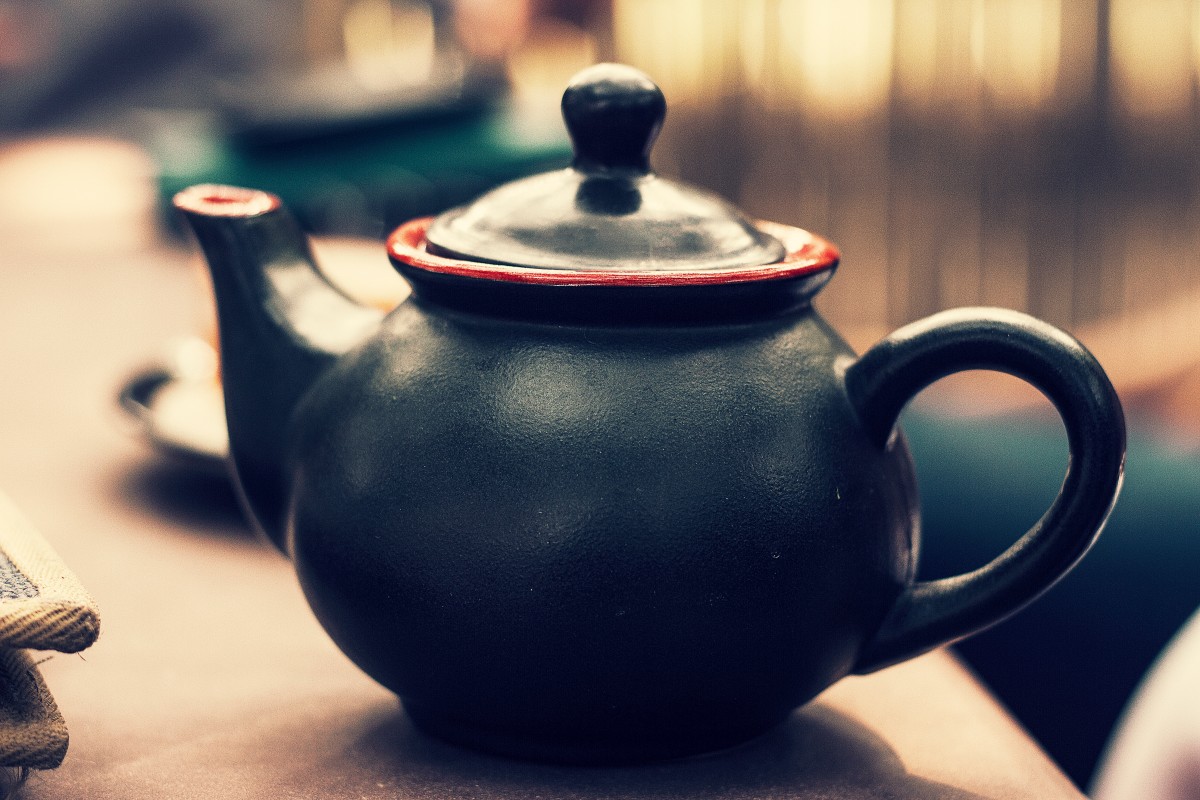
Tags: teapot, pot, ceramic, kettle, drink, blue, tableware